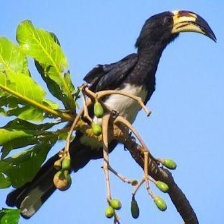
Species: AFRICAN PIED HORNBILL
Scientific name: TOCKUS FASCIATUS
ImageNet parent category: hornbill